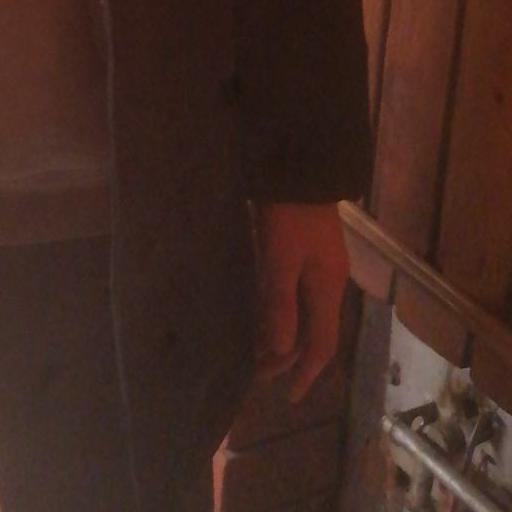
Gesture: no_gesture